Catiline

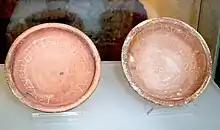
Bowls containing food distributed in electoral canvasses. The bowl to the right was commissioned by Lucius Cassius Longinus and distributed, filled with food, in support of Catiline's consular candidacy in 63 BC. The bowl on the left was distributed by Marcus Porcius Cato in a coeval campaign for the plebeian tribunate. Giving food to voters was common as a means to build up goodwill.

The events of the year 63 BC were not amenable for civil harmony, no matter how much Cicero as consul had been preaching it to the people. Early in the year, a proposal came before the plebs to redistribute lands; it was a proposal that would have alleviated great hardship in a time of economic hardship. Cicero spoke out against it, warning of tyrannical land commissioners and painting the project as selling out the people to the beneficiaries of the Sullan proscriptions. The failure of the land proposal contributed to the conspiracy's support among the people in the coming months.